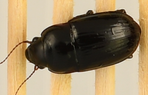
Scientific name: Euryderus grossus
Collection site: Central Plains Experimental Range NEON (CPER), plot CPER_003